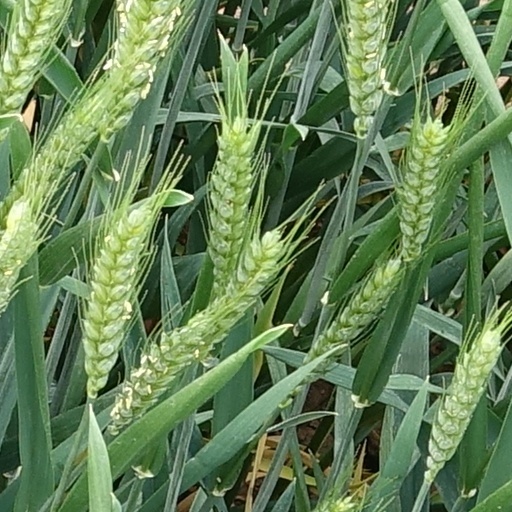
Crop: wheat